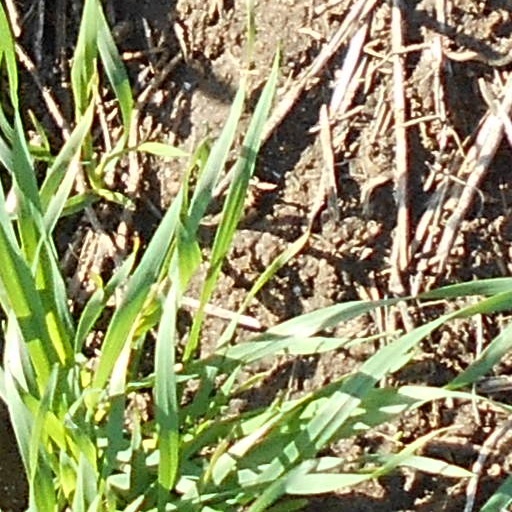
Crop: wheat